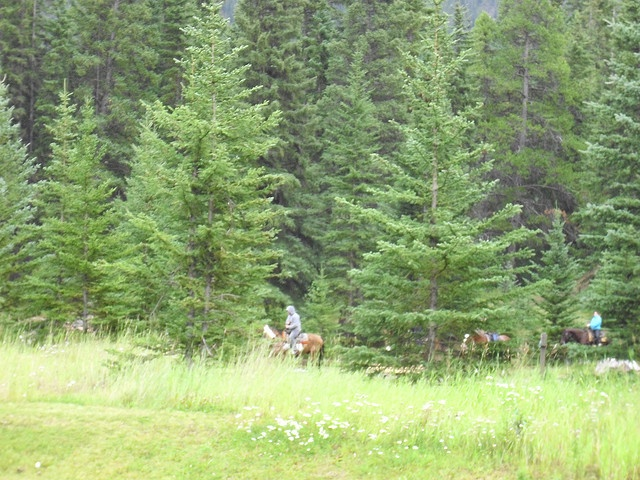
People ride horses through a grove of evergreen trees.
Several people on horseback walk among the tall pine trees.
Three people on horseback meander through tall evergreens.
People are horseback riding in a country setting.
A man riding on the back of  a horse through a forest.